List of maritime disasters in Bangladesh

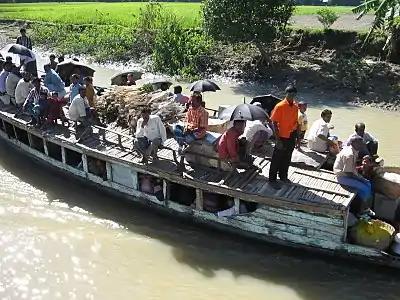
A small launch in the Haor Bangladesh

CHRONOLOGY-Bangladesh ferry disasters by Reuters